Star Theatre, Darwin

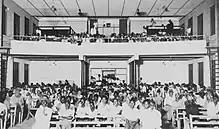
Postcard of the audience within the Star Picture Theatre

The Star Theatre was the first purpose-built cinema in Darwin in the Northern Territory of Australia. Destroyed during Cyclone Tracy, it was the centre of Darwin's social life between the 1930s and 1960s.